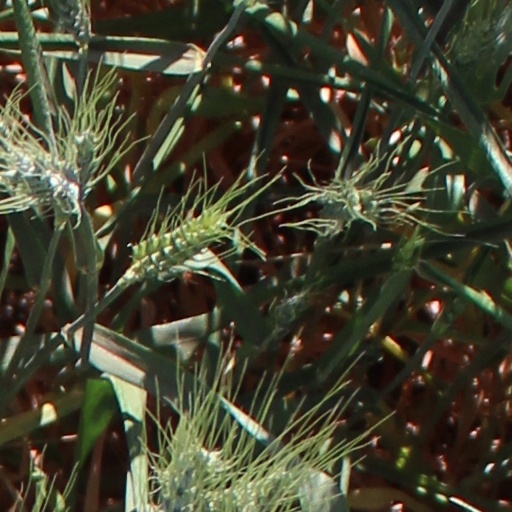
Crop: wheat